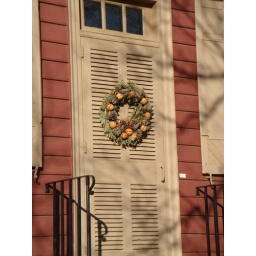
Christmas lights, Christmas trees, and candles in the window are all much more recent traditions.